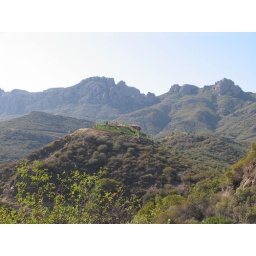
house hidden in the malibu mountains